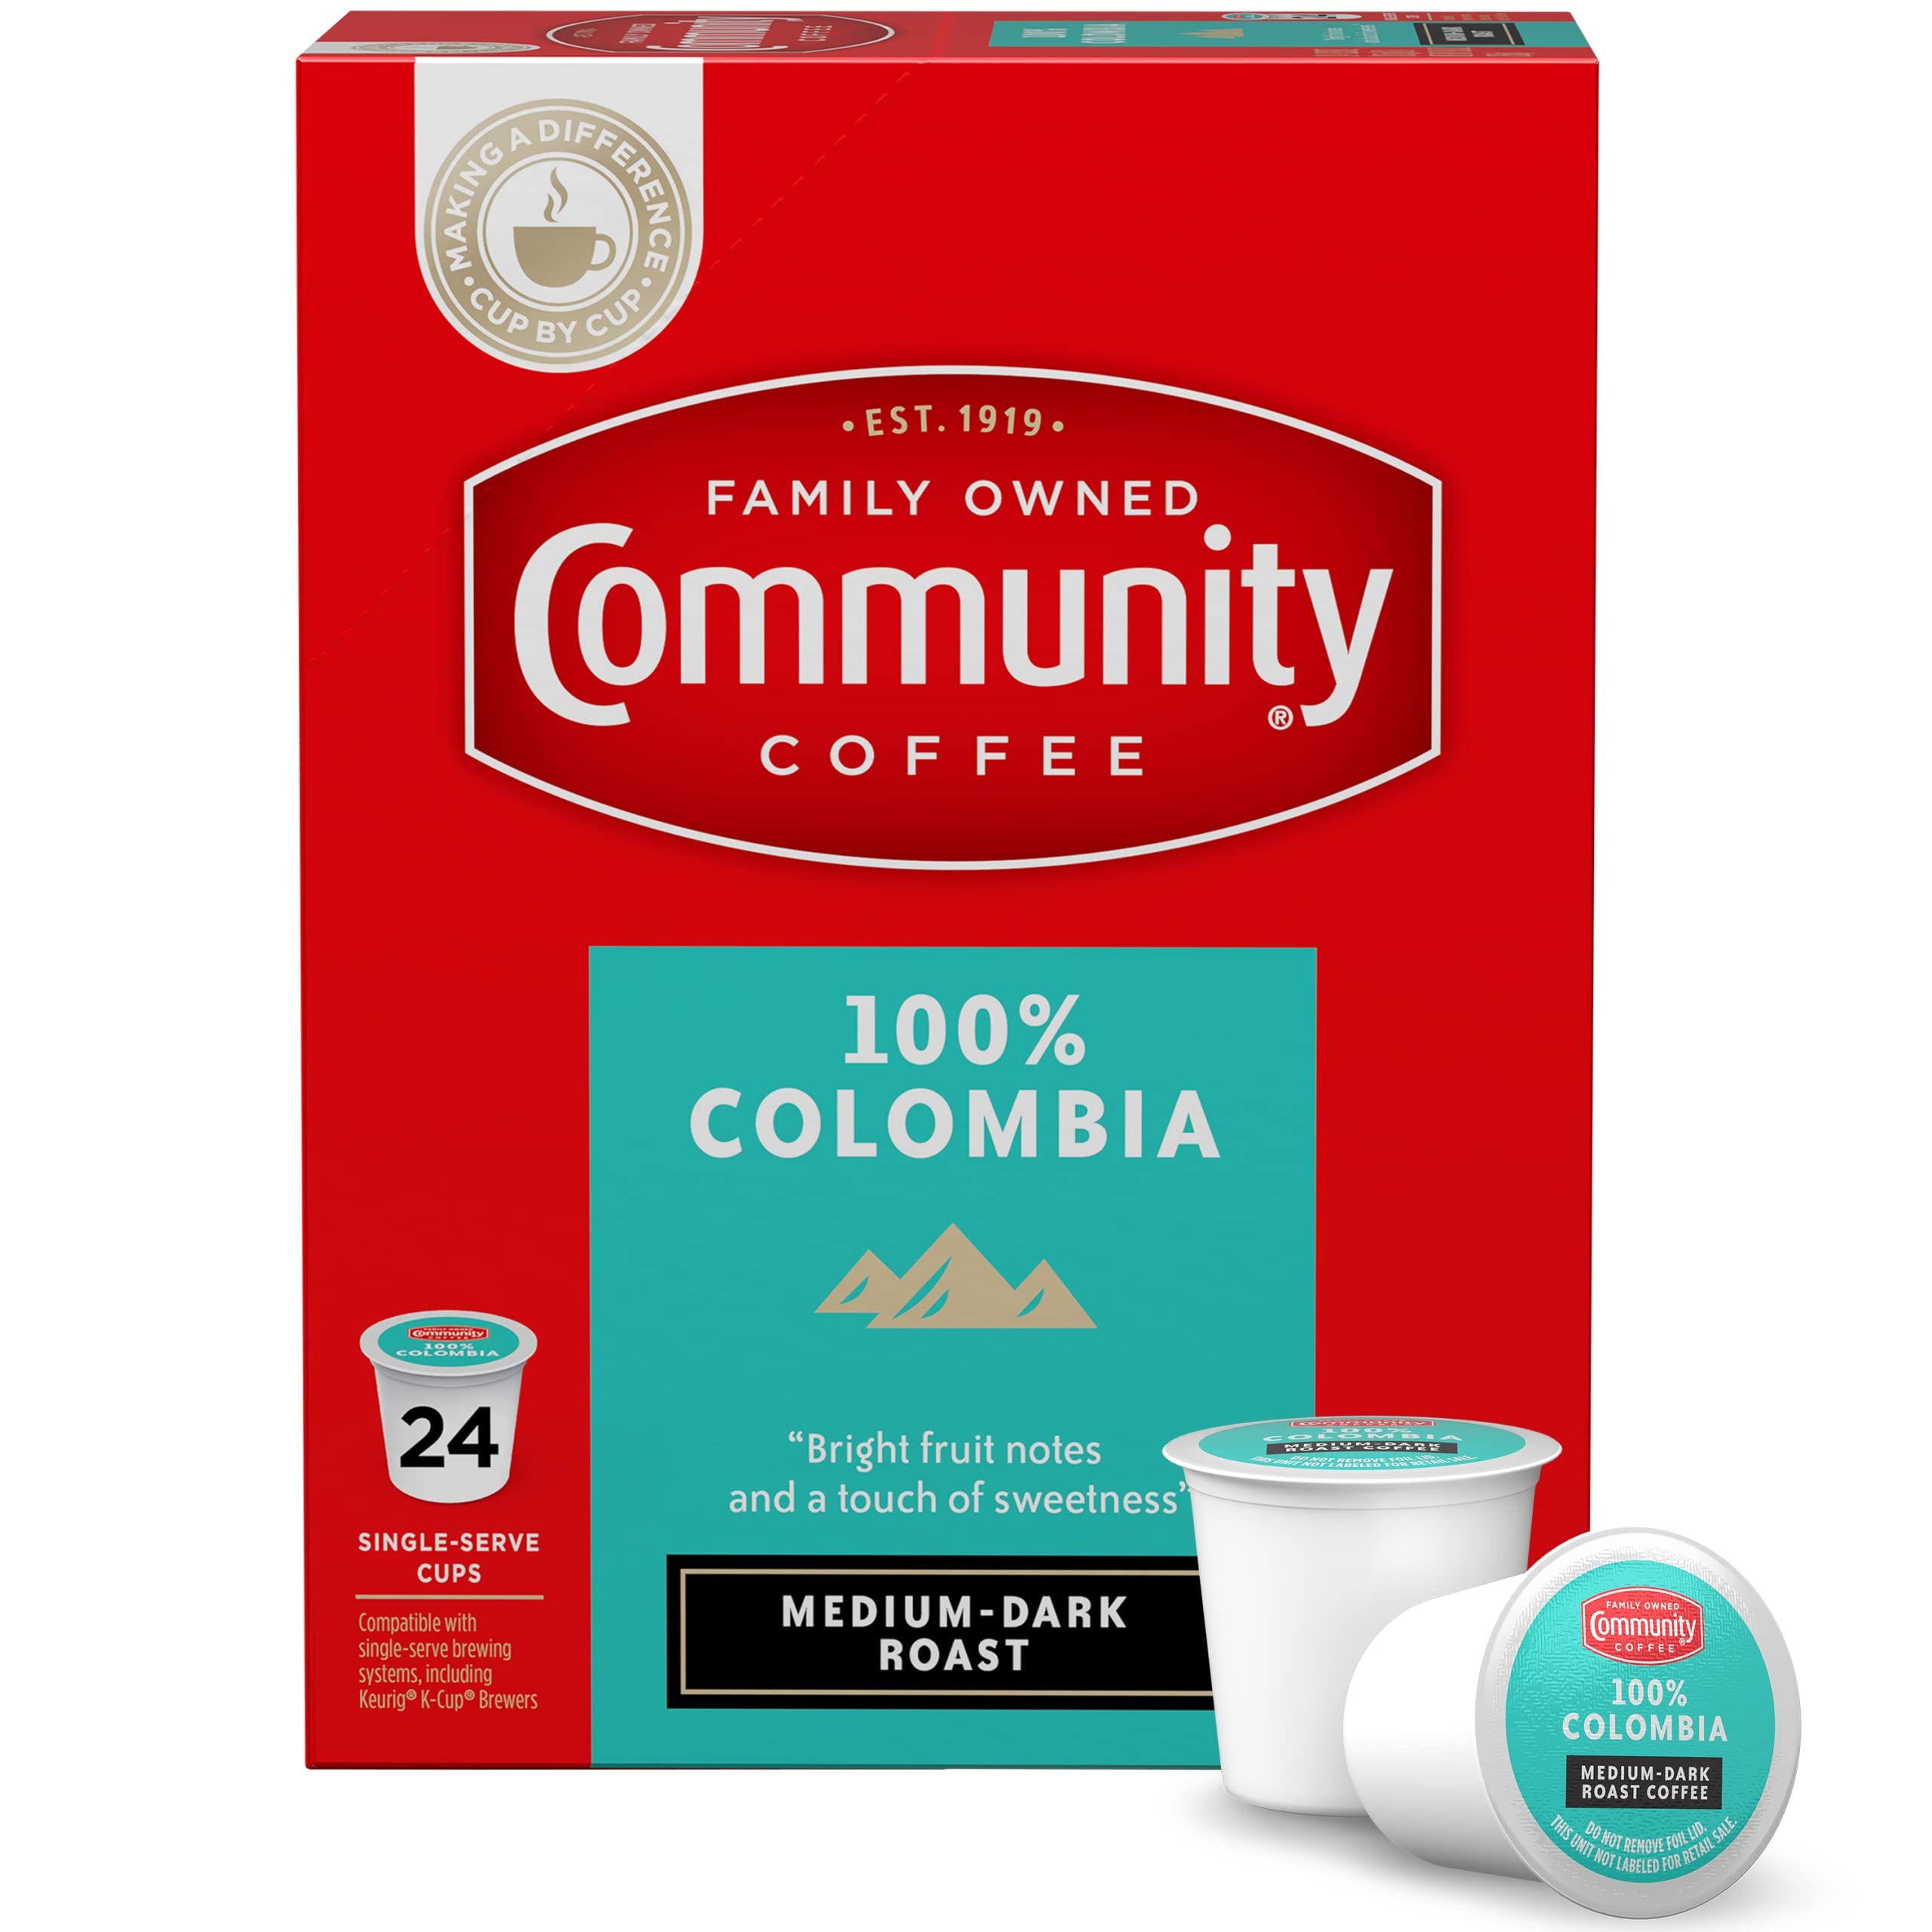
Item Name: Community Coffee 100% Colombia 24 Count Coffee Pods, Medium Dark Roast, Compatible with Keurig 2.0 K-Cup Brewers
Bullet Point 1: High Altitude Colombian Coffee: Our 100% Colombia coffee is carefully sourced from the Andes Mountains where the high altitude is known for developing a rich, bright, and winey flavor. 24 Count (Pack of 1)
Bullet Point 2: Coffee Pods: We take high-quality 100% Arabica beans, roast and grind them to perfection, then package them in single-serve Coffee Pods that are Keurig 2.0 (K-cup) compatible for quick, easy brewing
Bullet Point 3: Community Is Everything: From using responsibly-sourced coffee beans to programs that support military service members, local schools and more, Community Coffee gives back to our partners and local communities in every way we can
Bullet Point 4: How You Like It: We have K-cup compatible single-serve coffee pods for a quickly brewed cup. For reusable pods, we have whole beans or ground coffee for the same great Community Coffee taste
Bullet Point 5: Quality Assured: All of our coffee beans go through a rigorous scoring system for body, balance, flavor and aroma. Only then can they be considered fit to bear the Community Coffee name
Value: 24.0
Unit: Count

Price: 22.95